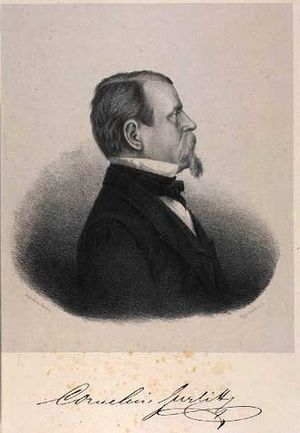
Cornelius Gurlitt (komponist)
Cornelius Gurlitt var en holstensk pianist, organist og komponist.